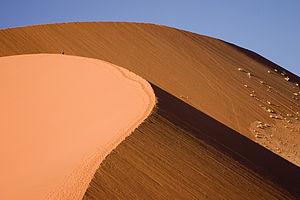
Dunes dans la région de Sossusvlei (Namib-Naukluft National Park, Désert de Namibie). Italiano: Dune nella regione di Sossusvlei nel Namib-Naukluft National Park, Deserto del Namib, Namibia.